Mariana Garza

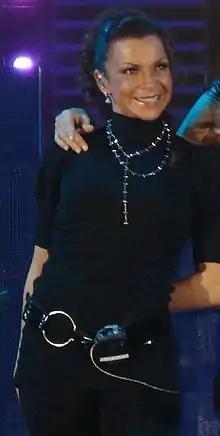

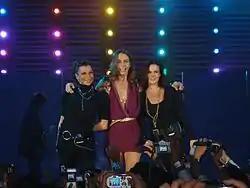
Mariana Garza (left) with Sasha Sokol (centre) and Alix Bauer.

Mariana Garza Alardín, (born October 19, 1970, in Madrid, Spain) is a Mexican singer and actress.